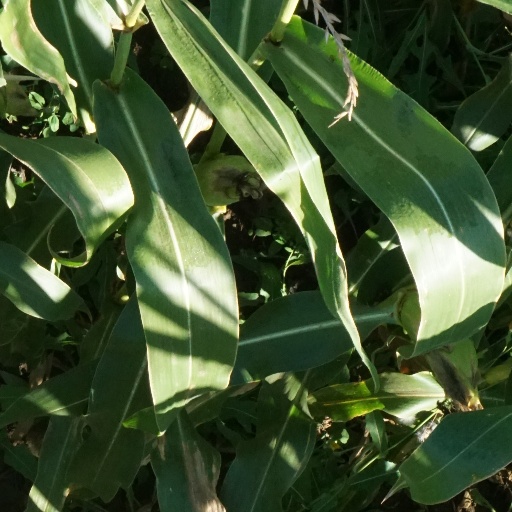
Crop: maize; corn